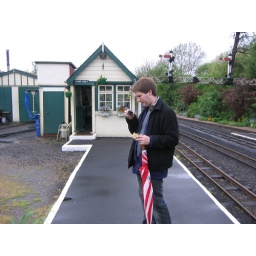
18 tom viewing photos on his phone in front of hythe signal box